Veronique Meester

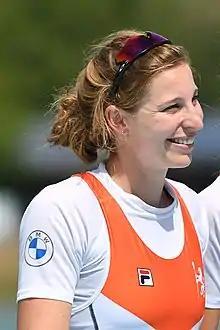
Meester in 2022

Veronique Meester (born 7 April 1995) is a Dutch rower. She was a member of the Dutch coxless four, along with Ellen Hogerwerf, Ymkje Clevering and Karolien Florijn, that won an Olympic silver medal in Tokyo 2020. The same crew was a three-time European Champion (in 2019, 2020 and 2021) and won a silver medal at the 2019 World Rowing Championships. In August 2022 Meester and her former coxless four teammate Ymkje Clevering won the bronze medal in the coxless pair at the European Championships in Munich.